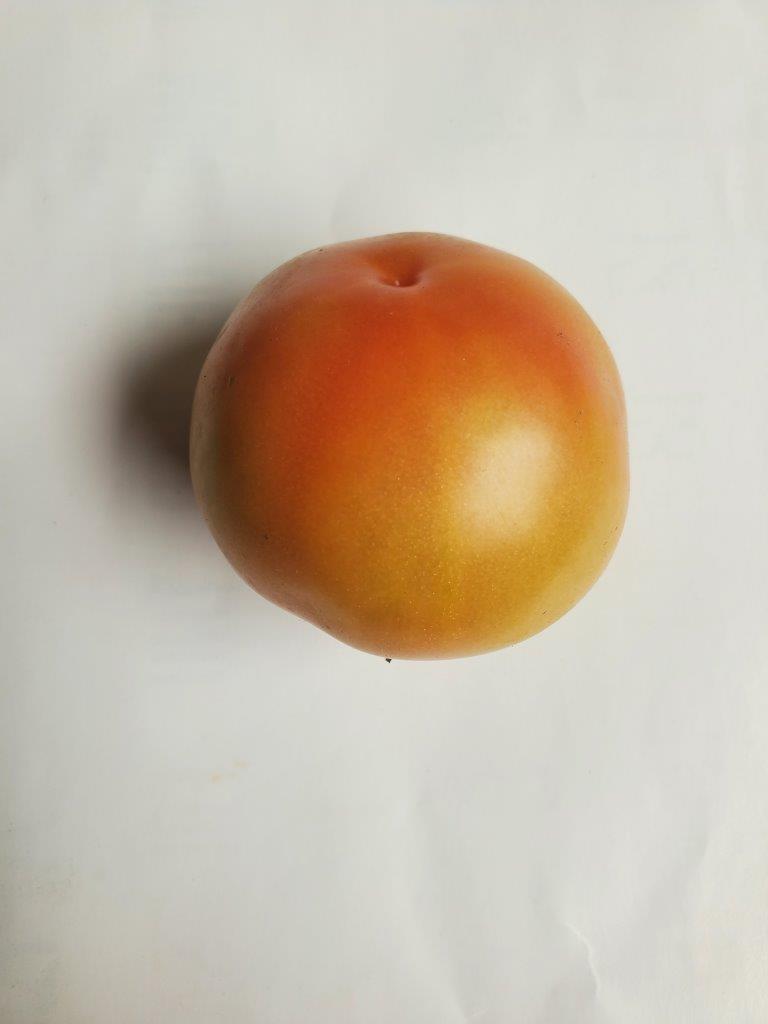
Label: Fresh